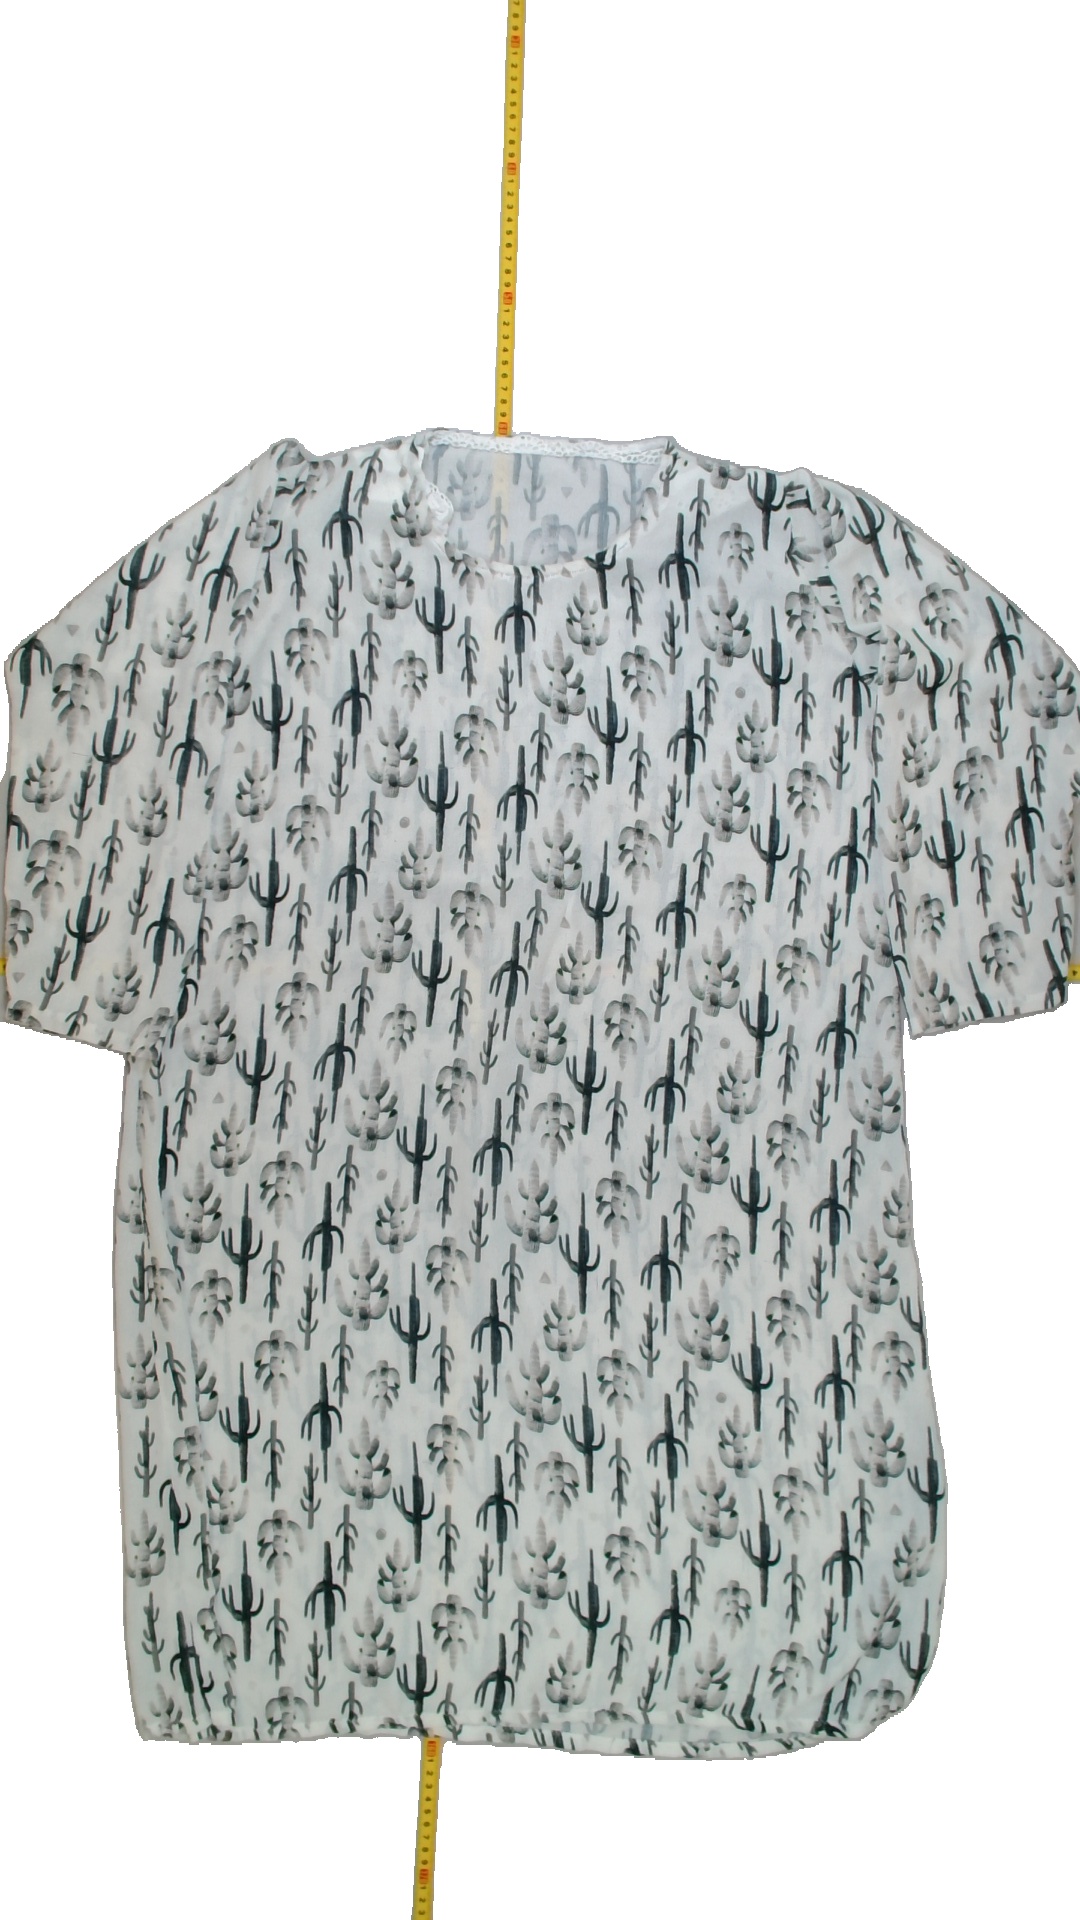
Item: Dress (Ladies)
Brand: Not Applicable
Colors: Multicolor
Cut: C-collar, Long
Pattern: Floral print
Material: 100%polyester
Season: All
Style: No trend
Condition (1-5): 4
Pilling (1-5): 5
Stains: No
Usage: Reuse
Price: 50-100